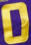
Number: 0